Ross Vasta

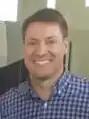
Vasta in 2017

Ross Xavier Vasta (born 8 October 1966) is an Australian politician who was a member of the House of Representatives from 2010 to 2025, representing the Division of Bonner for the Liberal Party. He previously held the same seat from 2004 to 2007.